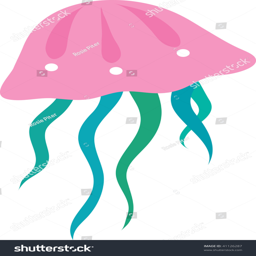
clip art illustration of a pink jellyfish